Michael Bivins

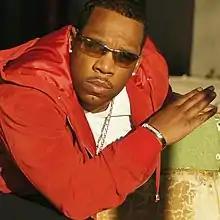

Michael Lamont Bivins (born August 10, 1968) is an American singer, rapper, manager, and producer, and a founding member of New Edition and Bell Biv DeVoe.